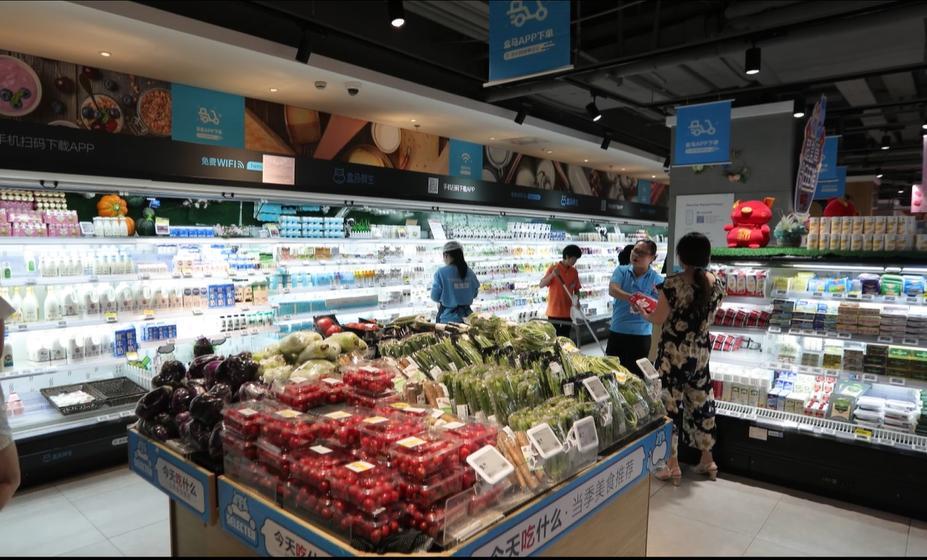
có một vài người đang đứng bên các kệ hàng trong siêu thị